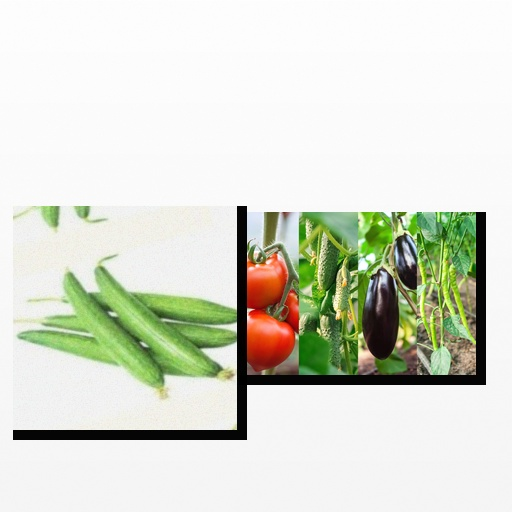
Food items: sponge_gourd, eggplant